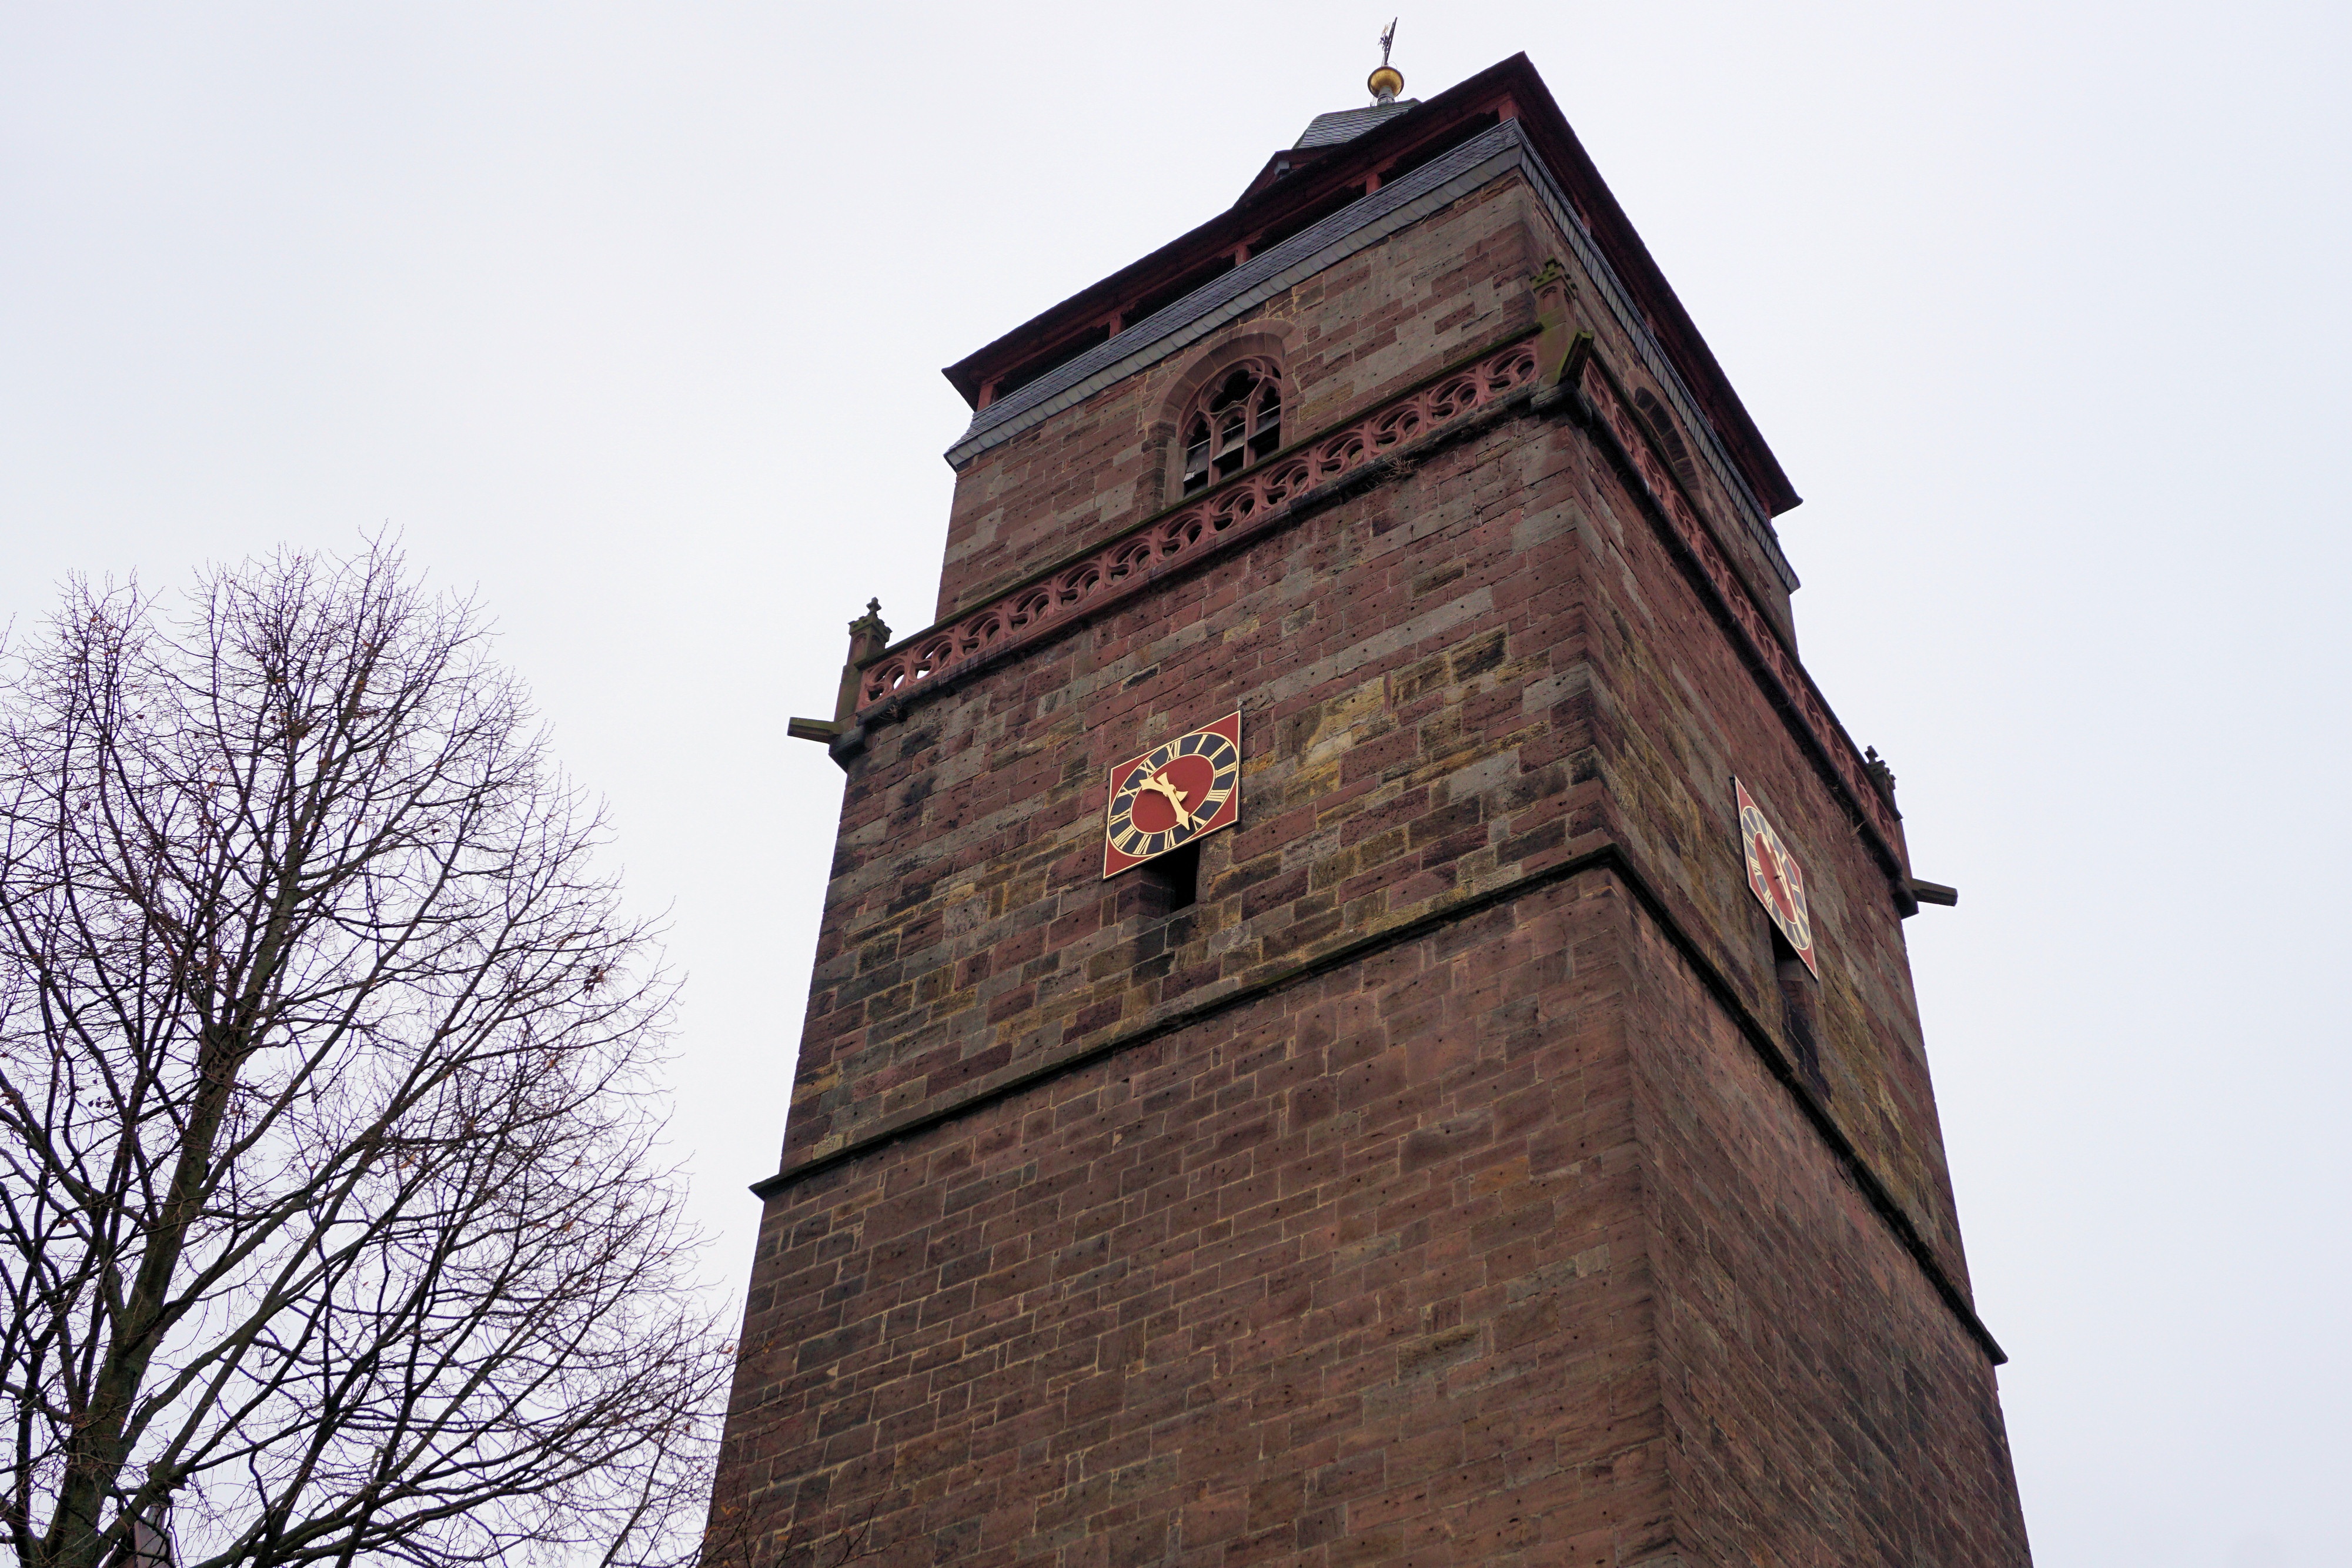
architecture, clock, building, tower, landmark, church, chapel, place of worship, clock tower, bell tower, spire, steeple, church clock, grebenstein